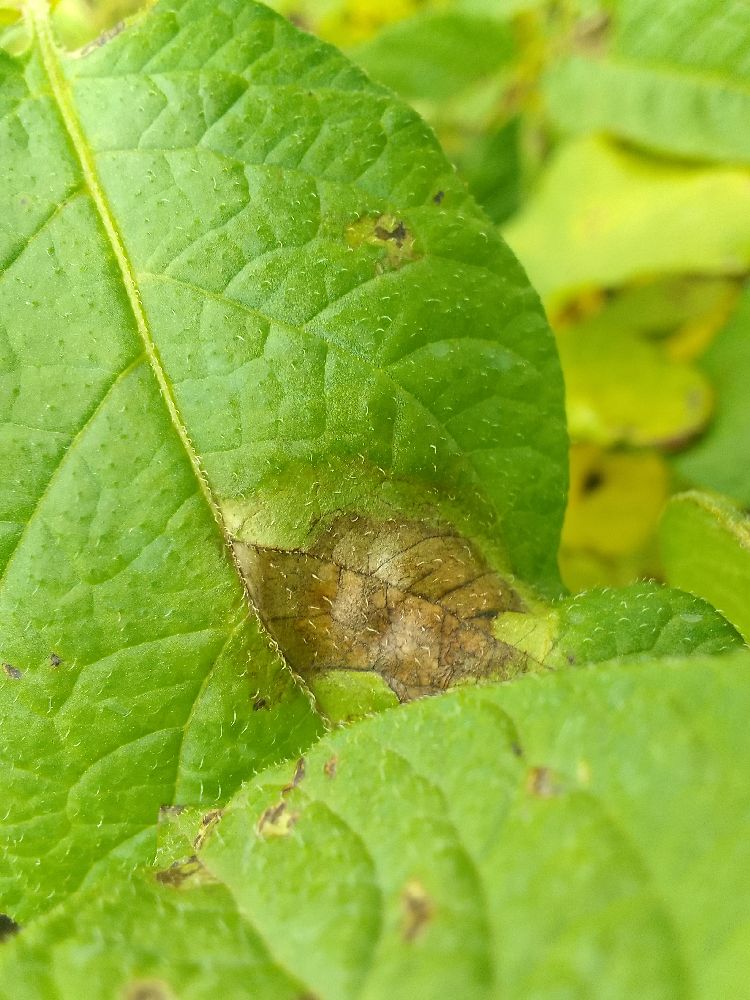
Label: Late blight